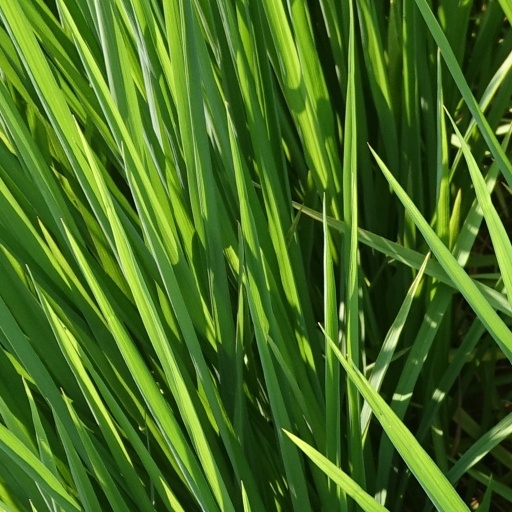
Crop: rice